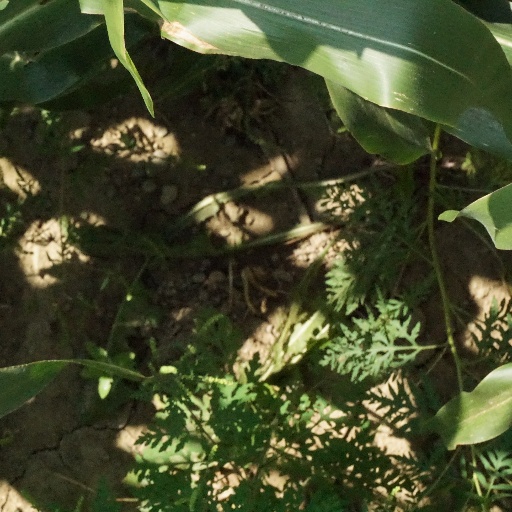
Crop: maize; corn